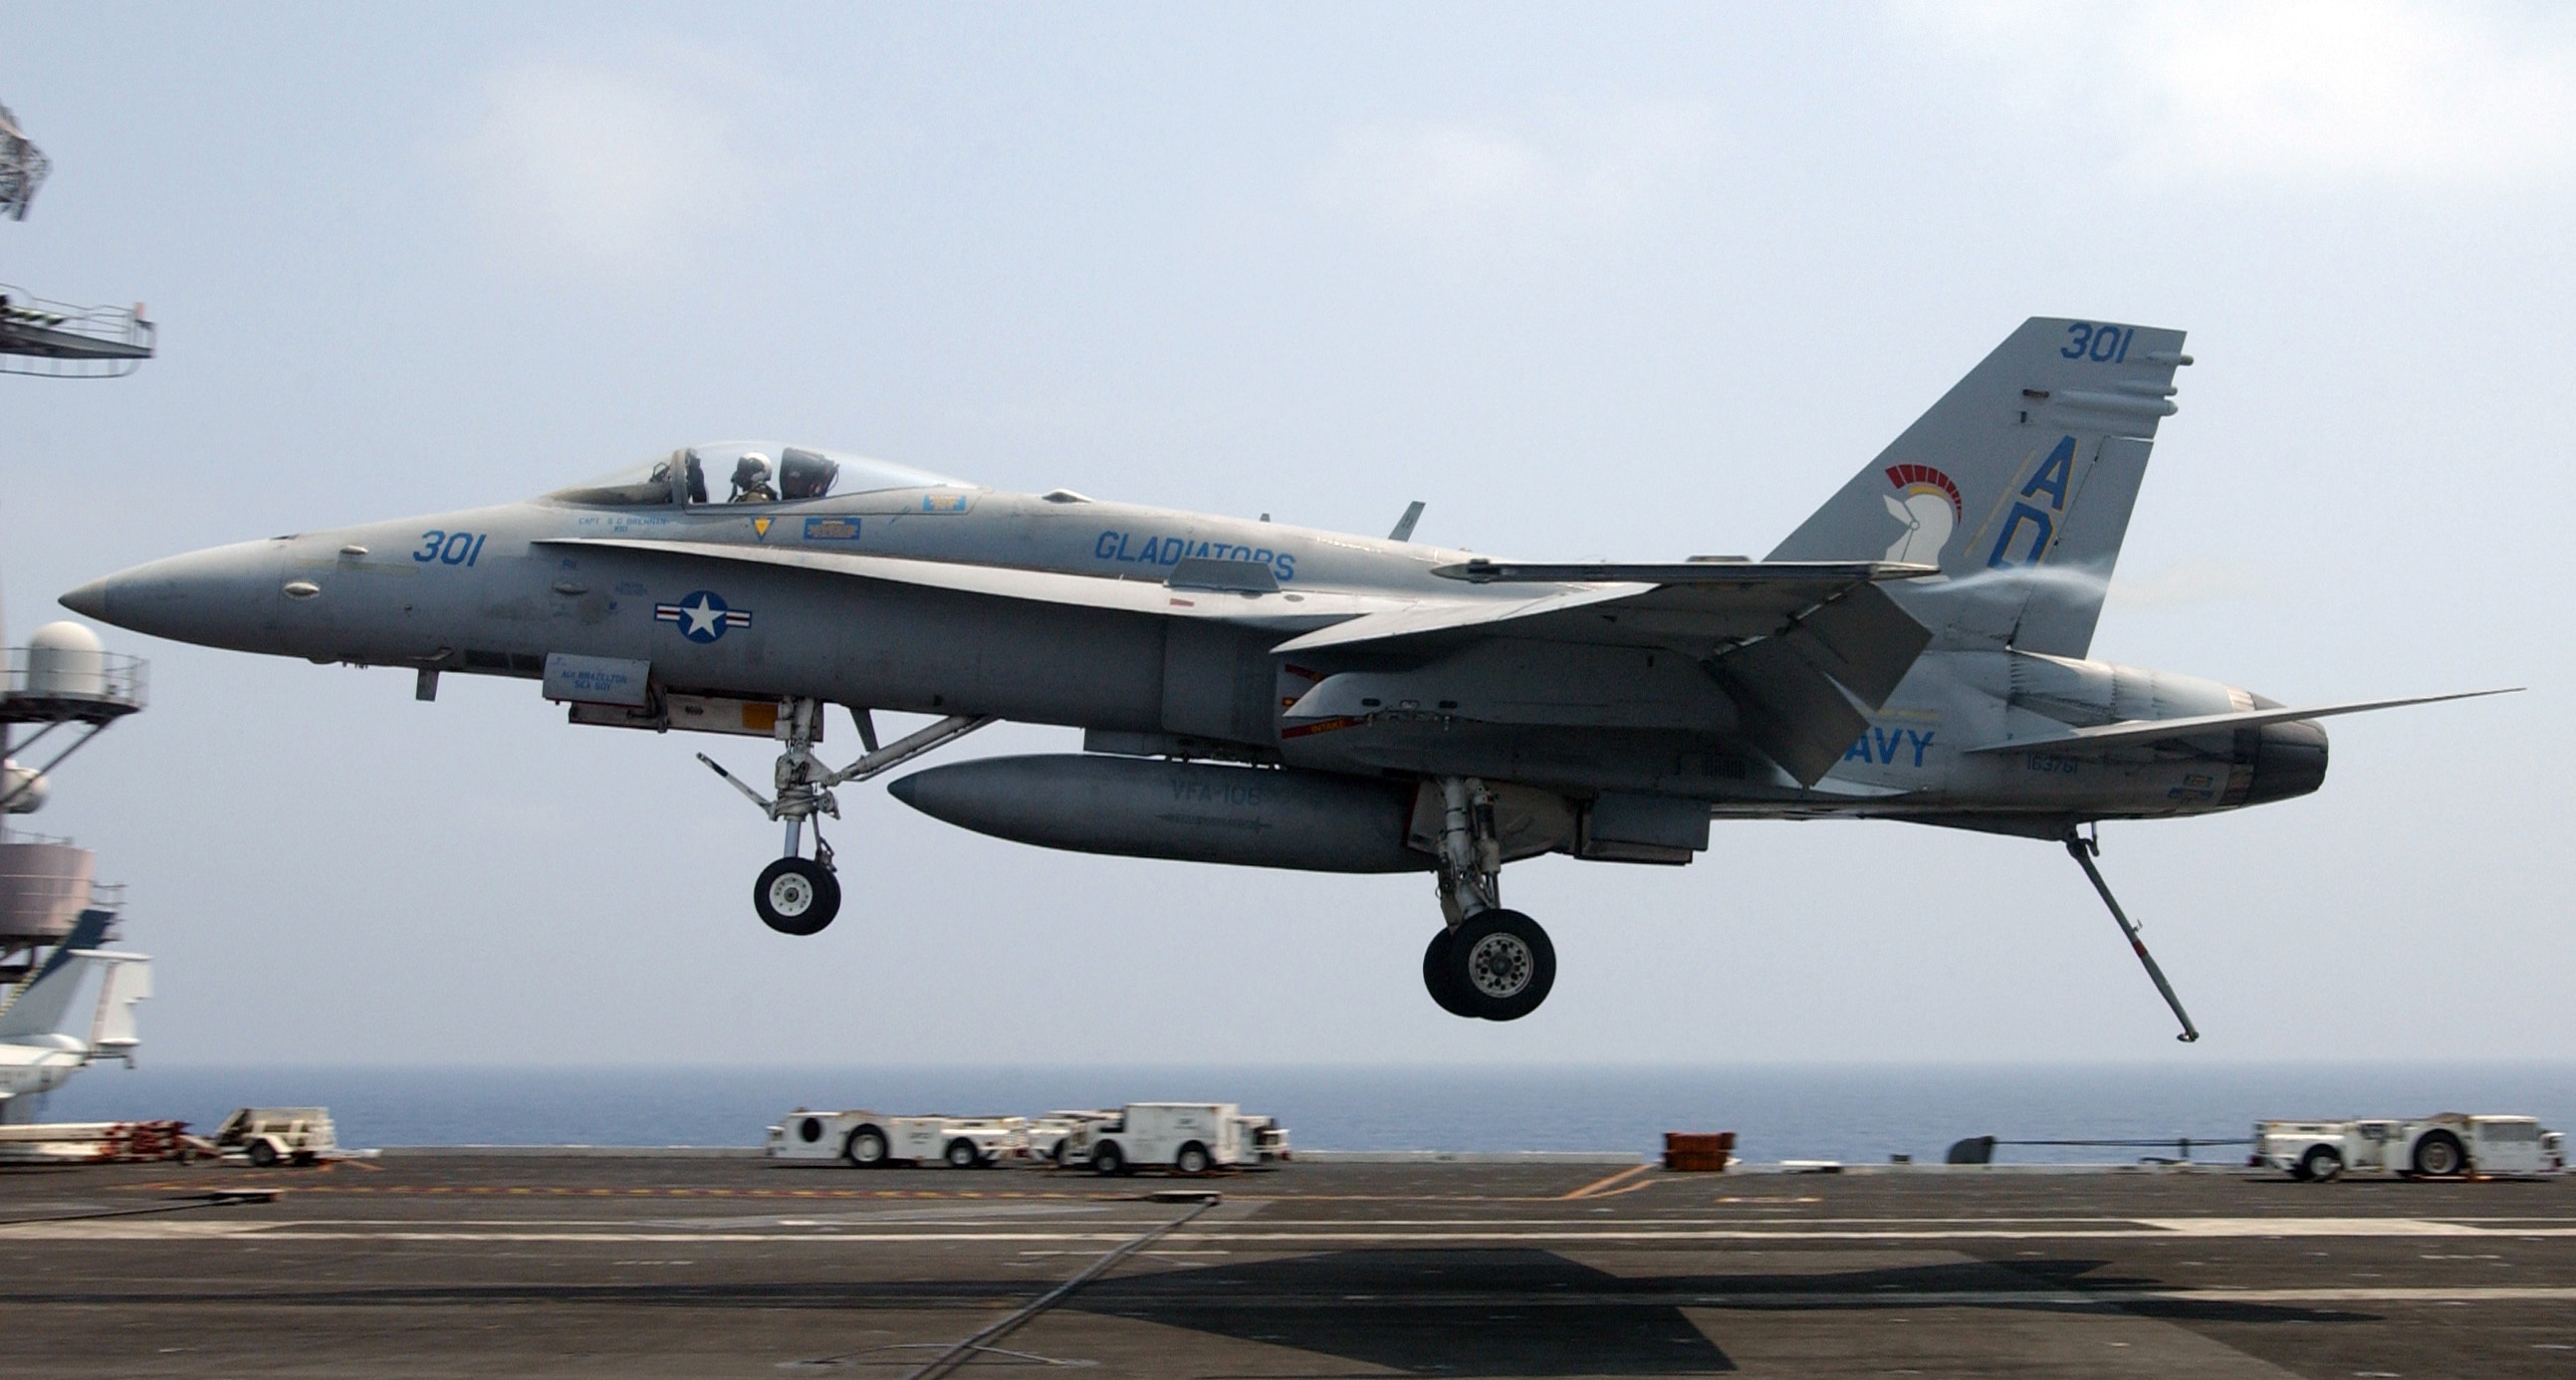
ship, airplane, plane, aircraft, military, jet, vehicle, aviation, hornet, landing, fighter, air force, jet aircraft, aircraft carrier, fighter aircraft, military aircraft, f 18, usa navy, atmosphere of earth, mcdonnell douglas fa 18 hornet, boeing fa 18e f super hornet, mcdonnell douglas f 15 eagle, shenyang j 11, sukhoi su 30mkk, arrested